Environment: lab
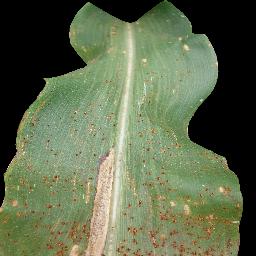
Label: common_rust